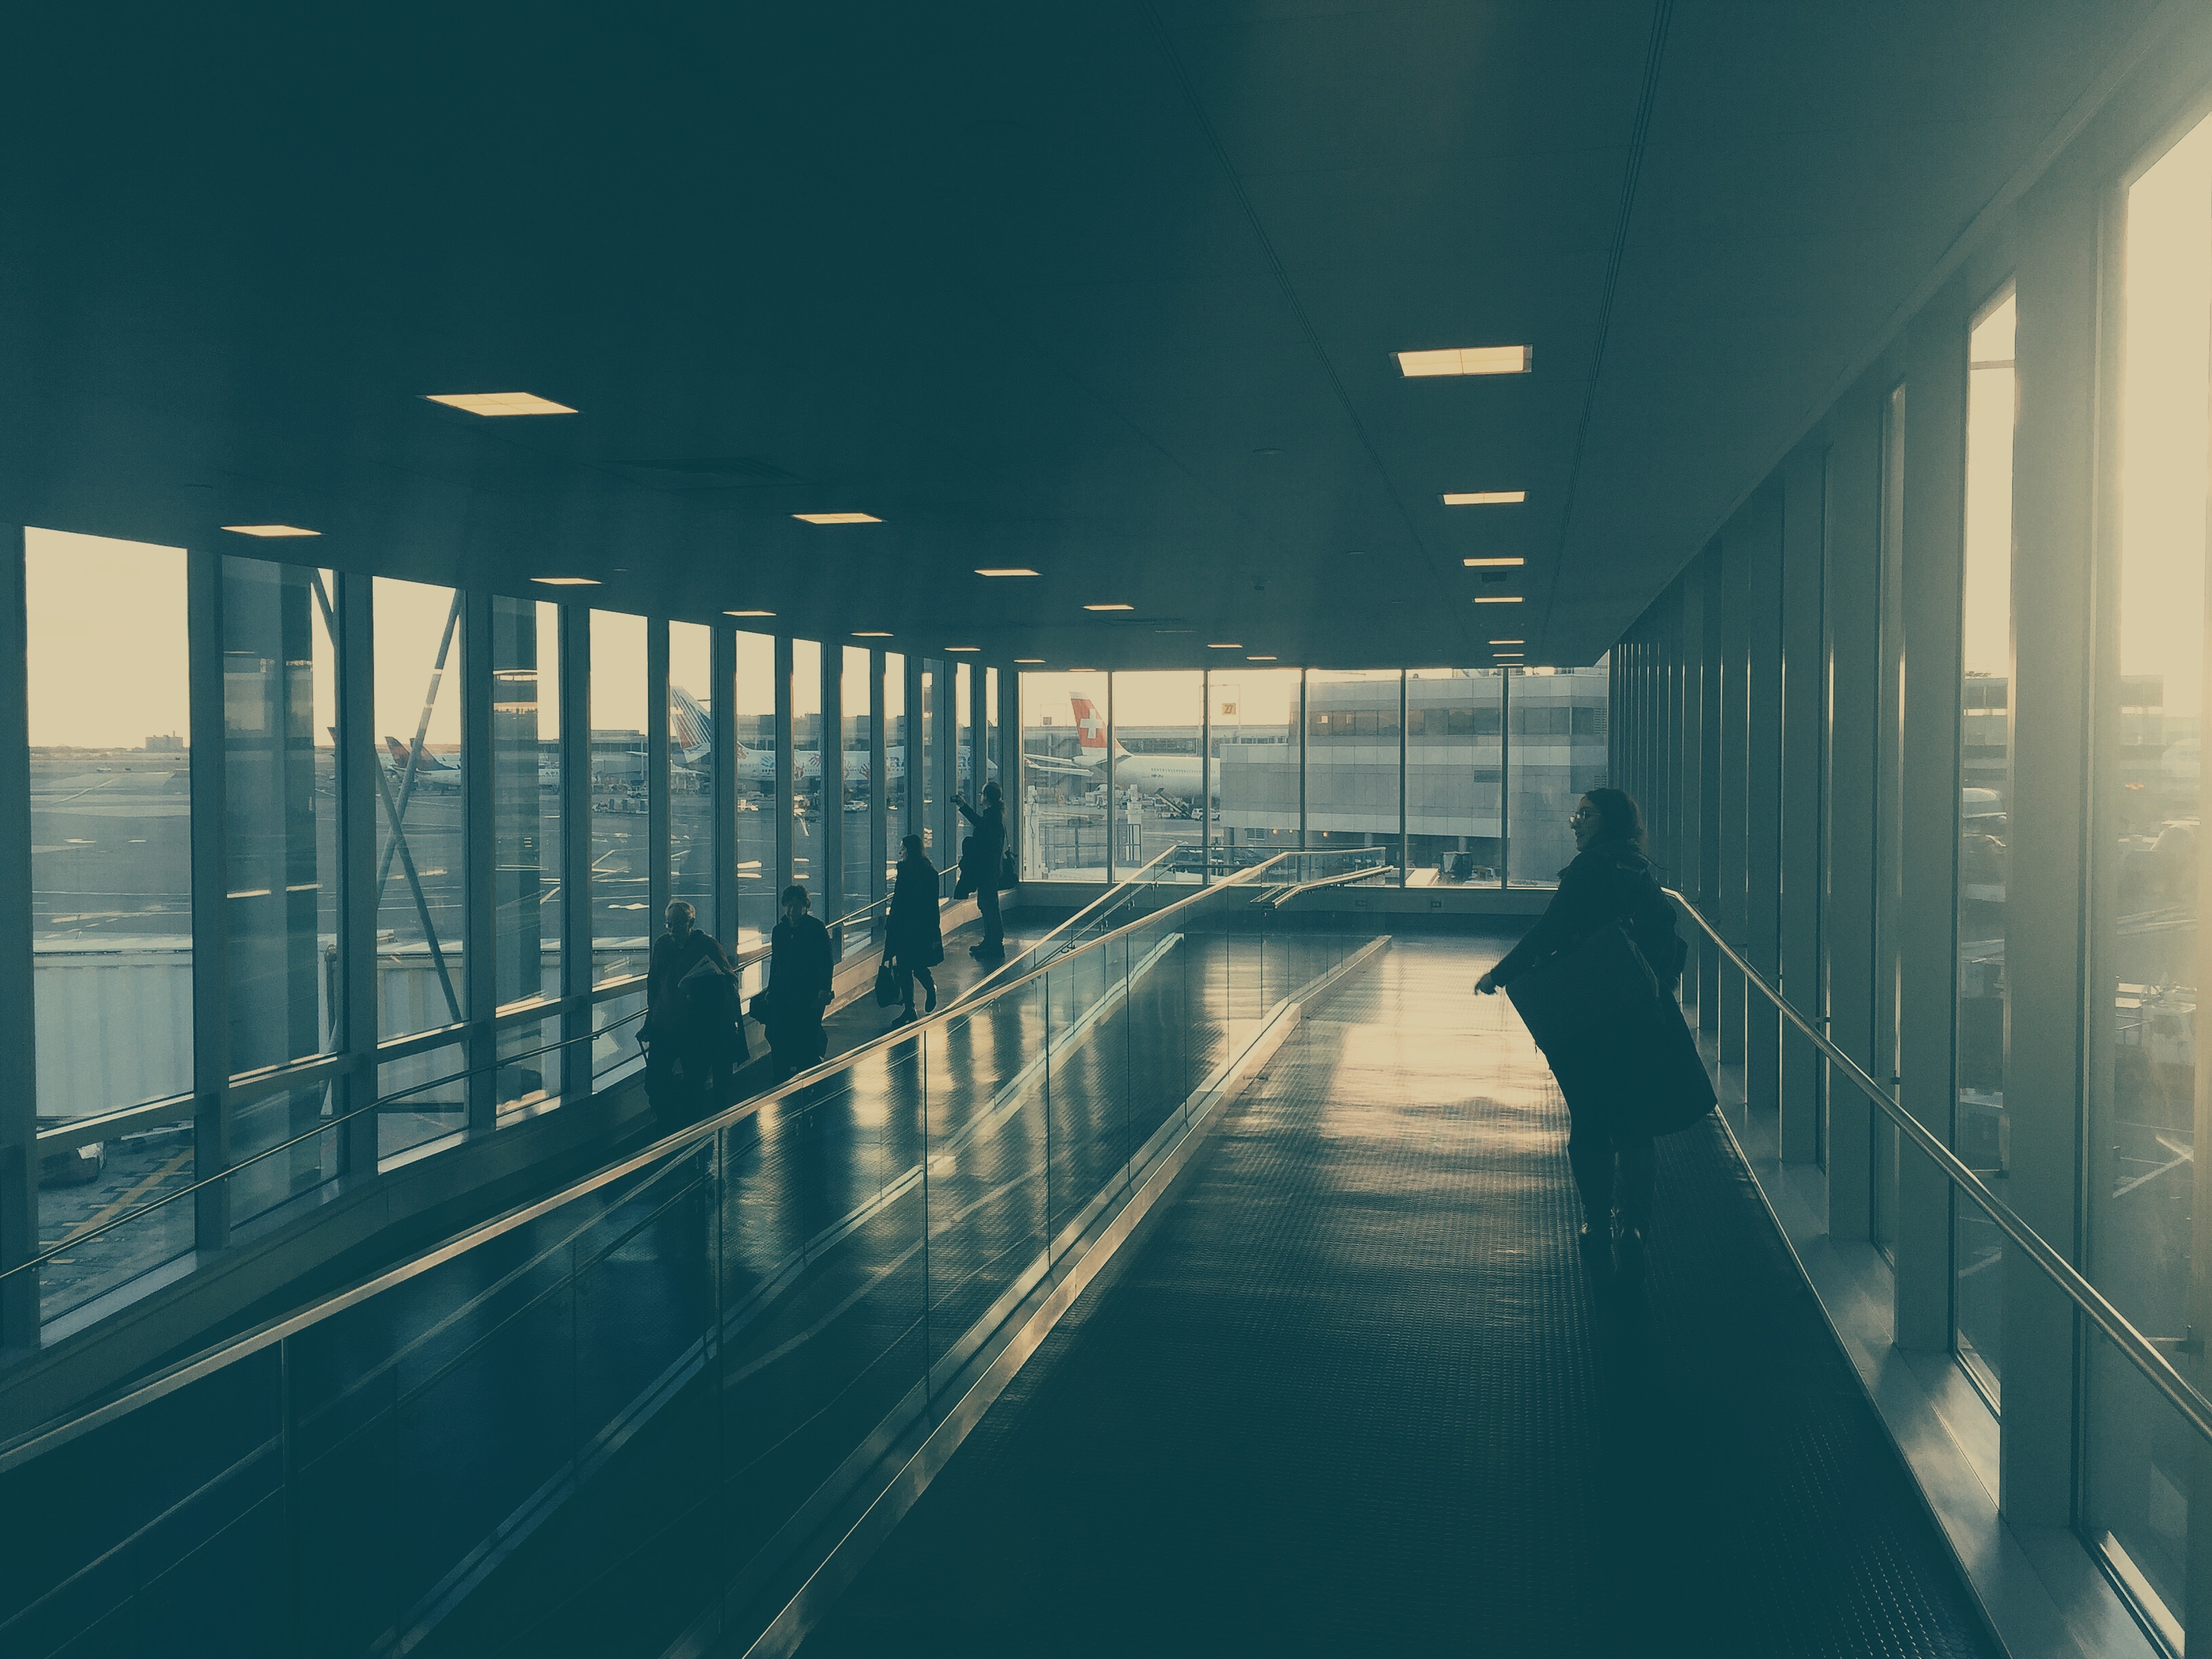
light, architecture, sunlight, morning, line, reflection, color, darkness, blue, lighting, interior design, symmetry, shape